ASCI White

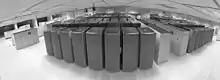
Fisheye view of ASCI White

It was a computer cluster based on IBM's commercial IBM RS/6000 SP computer. 512 nodes were interconnected for ASCI White, with each node containing sixteen 375MHz IBM POWER3-II processors. In total, the ASCI White had 8,192 processors, 6terabytes (TB) of memory, and 160TB of disk storage. It was almost exclusively used for large-scale computations requiring dozens, hundreds, or thousands of processors. The computer weighed 106tons and consumed 3MW of electricity with a further 3MW needed for cooling. It had a theoretical processing speed of 12.3teraFLOPS (TFLOPS). A single modern 4U rackmount server could match these specifications while weighing under 50 kg and consuming under 2 kW of power. The system ran IBM's AIX operating system.